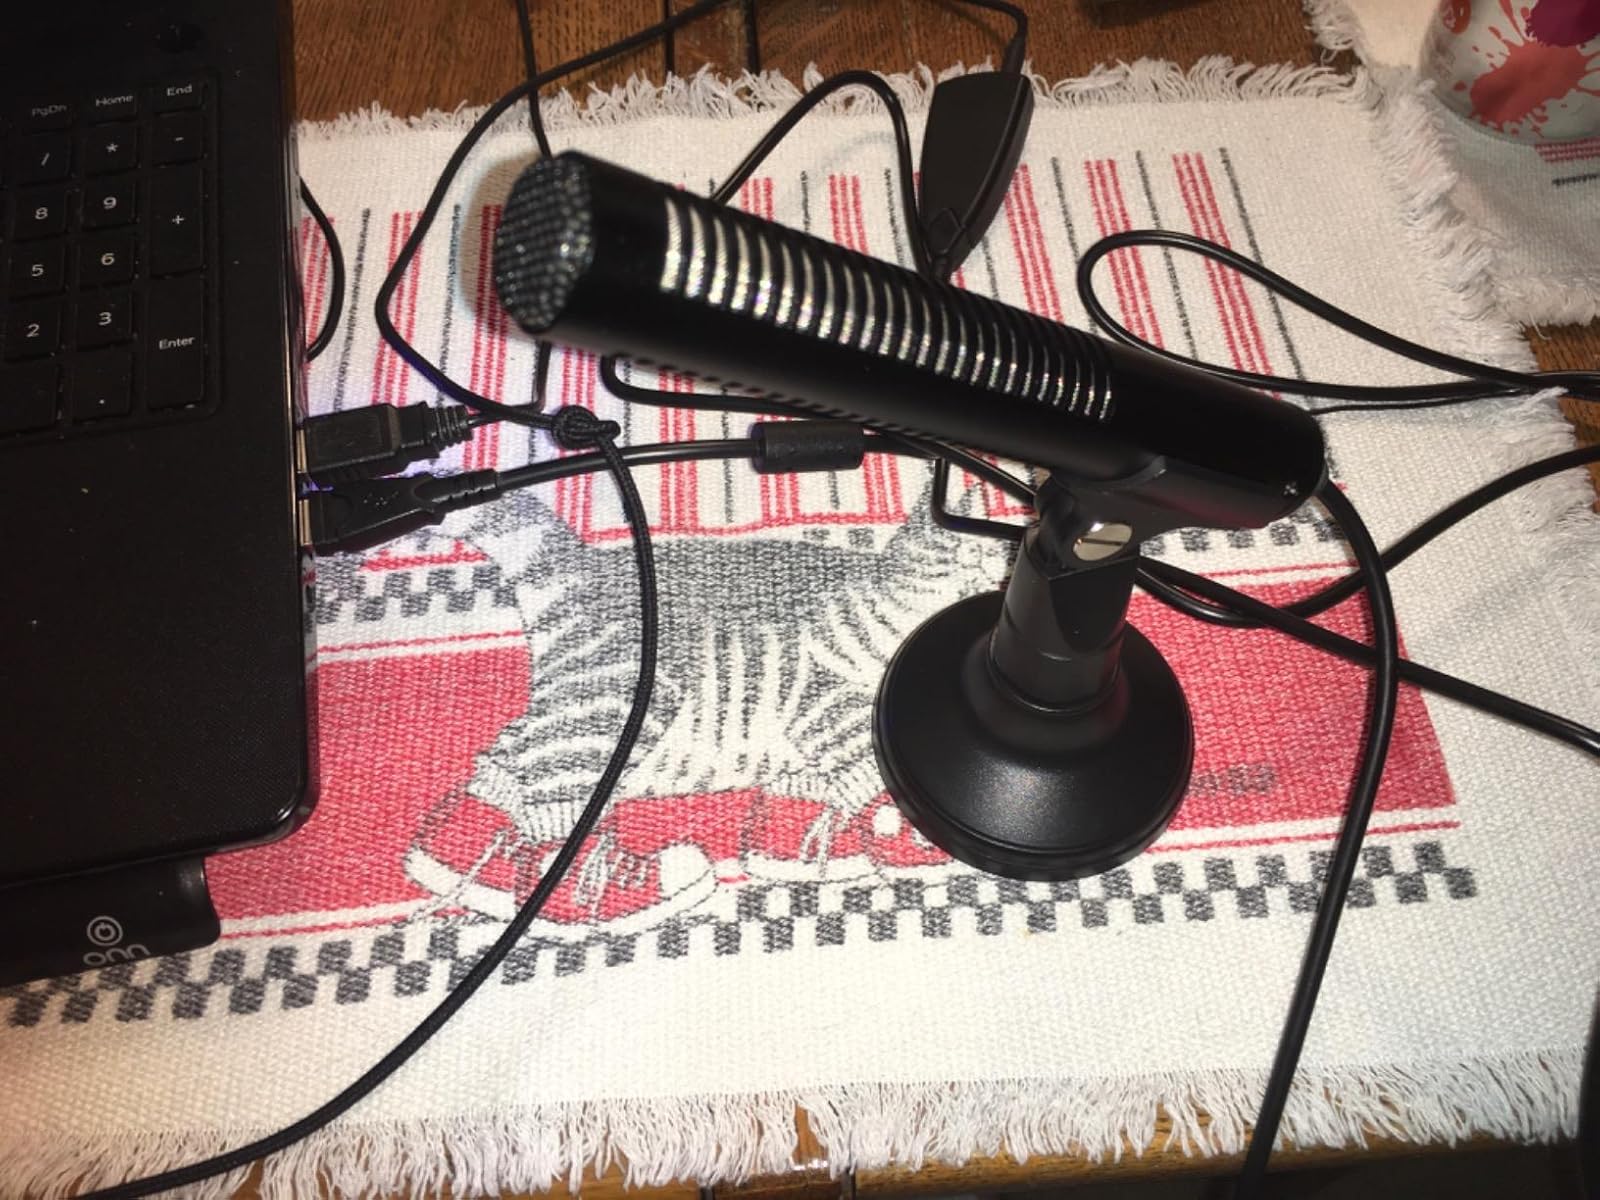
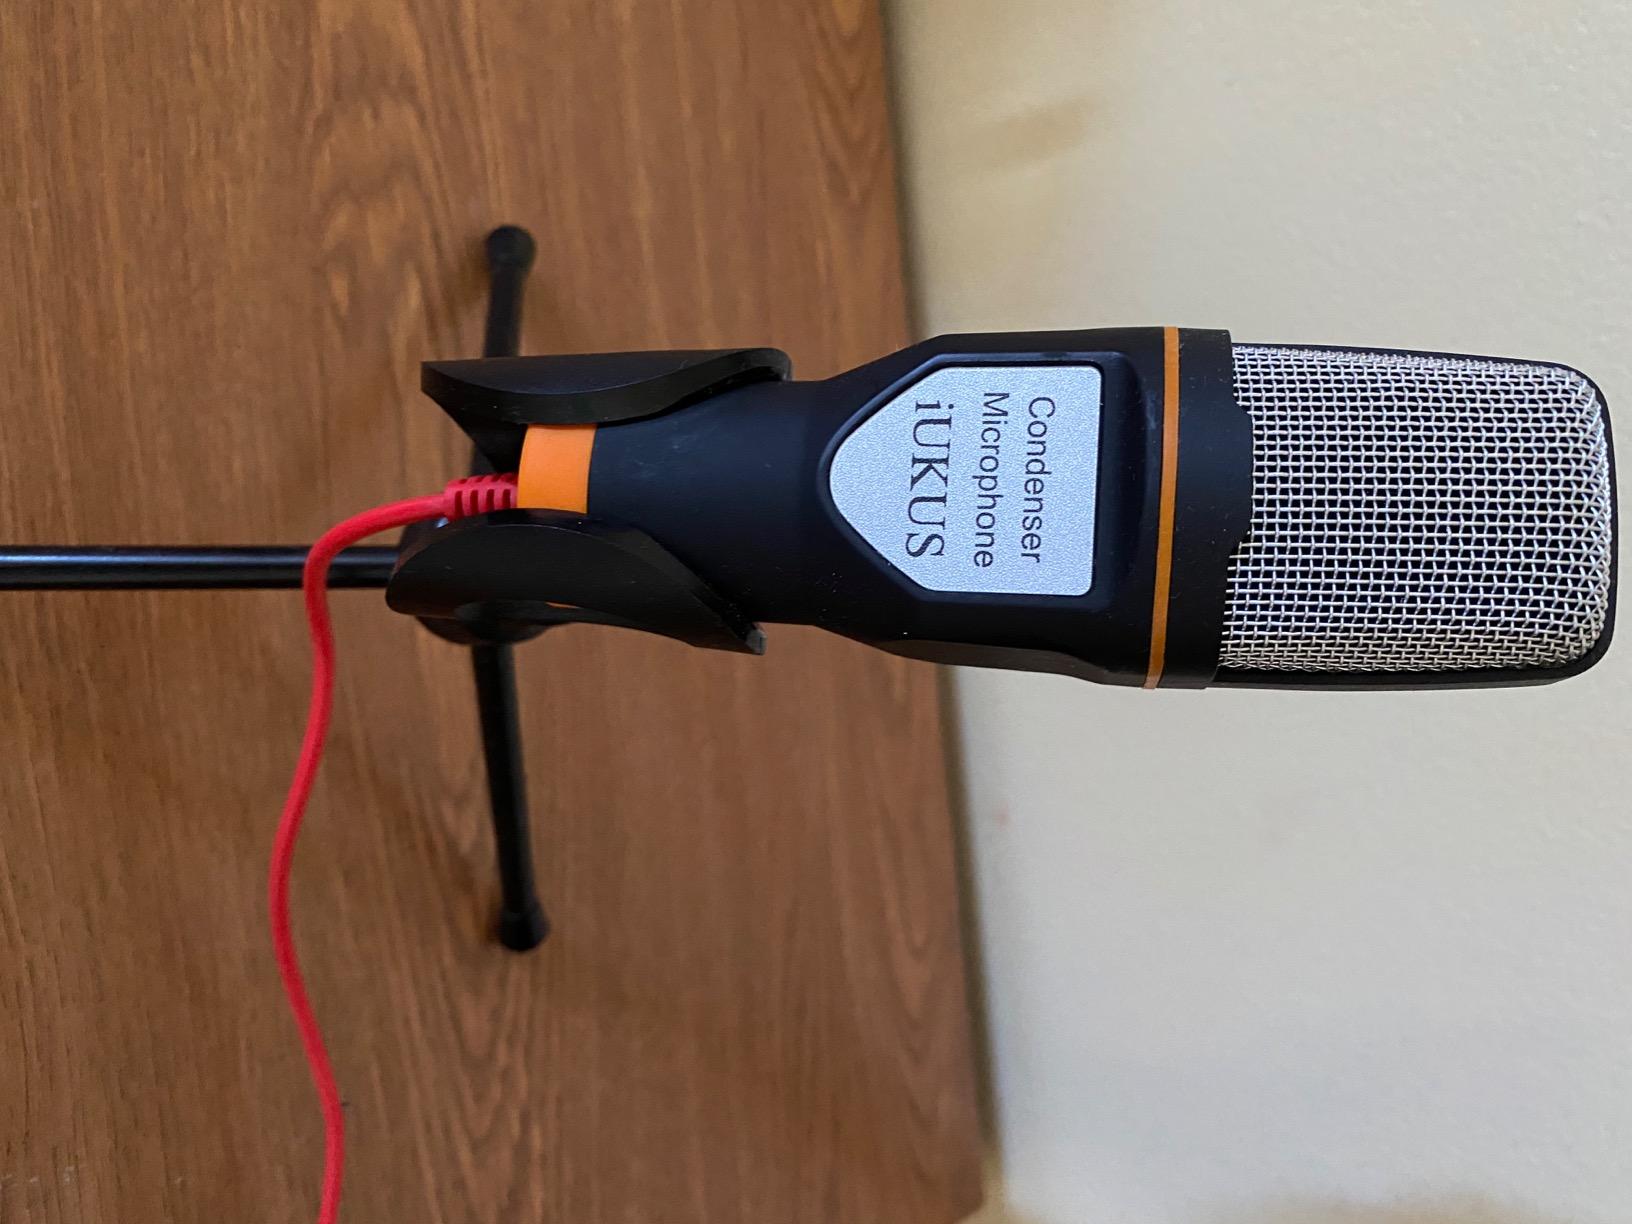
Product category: microphone
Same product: no